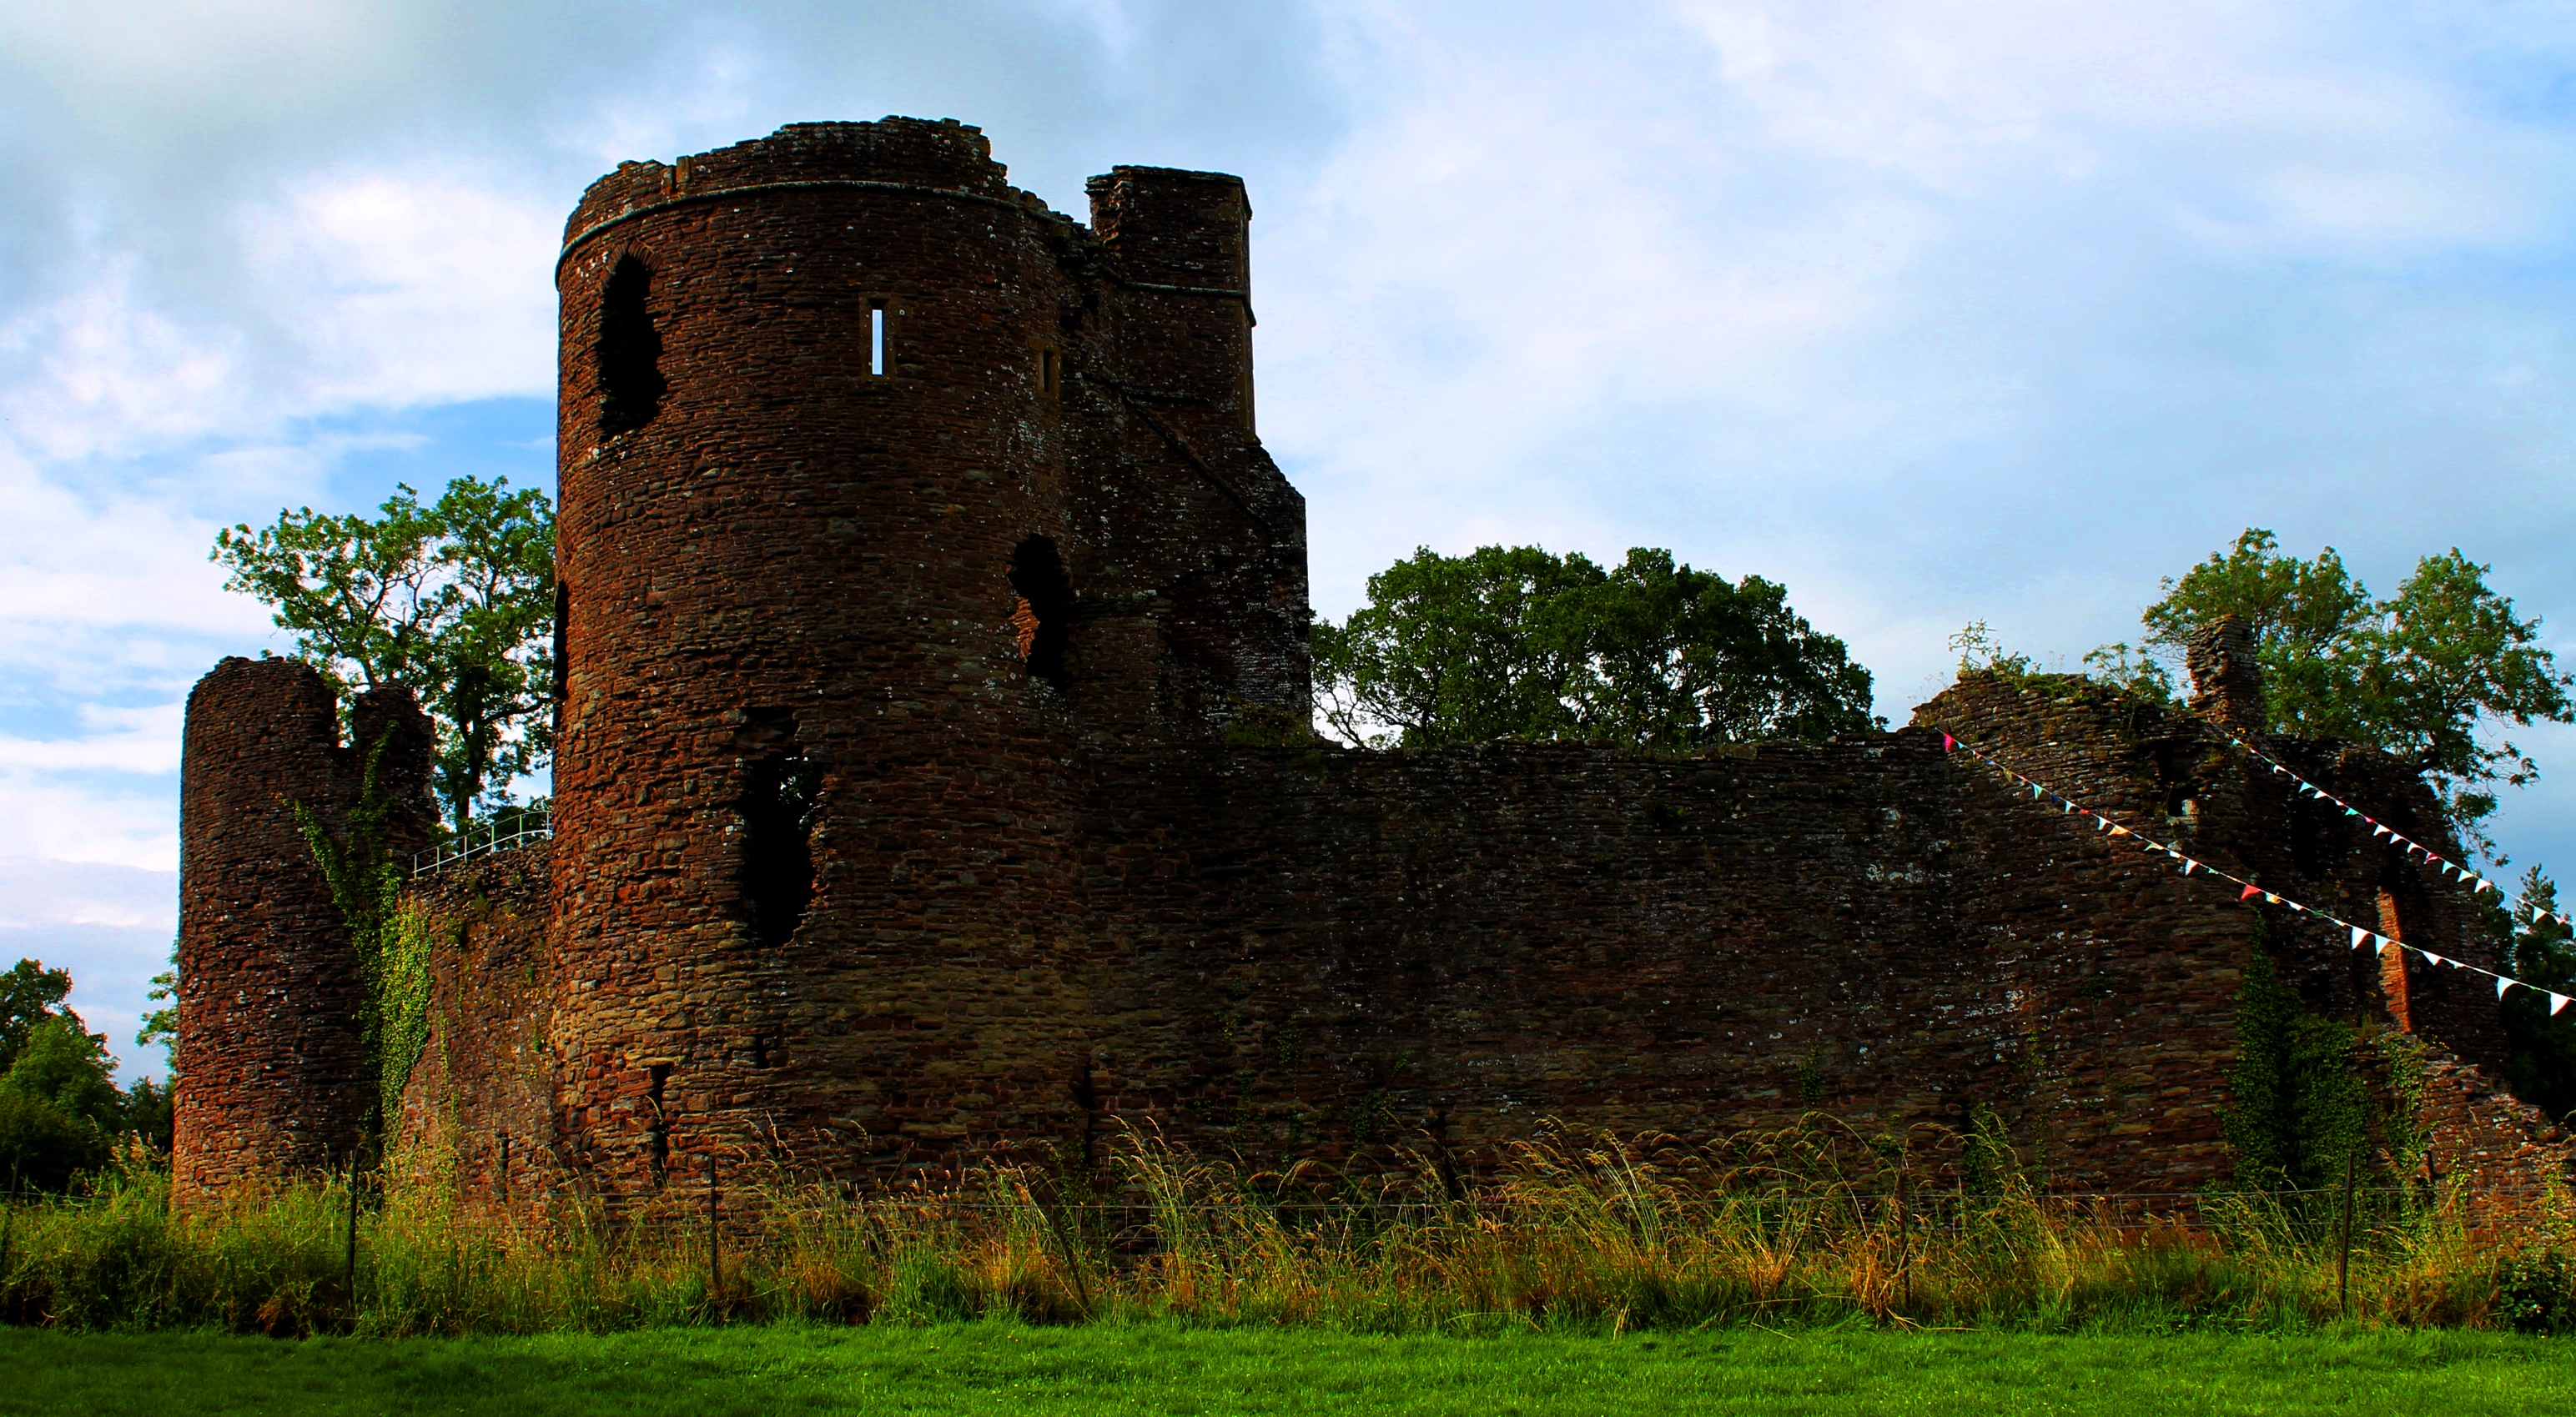
tree, hill, building, chateau, tower, castle, fortification, colour, wales, ruins, estate, century, abergavenny, grosmont, twelfth, 12c, rural area, woody plant